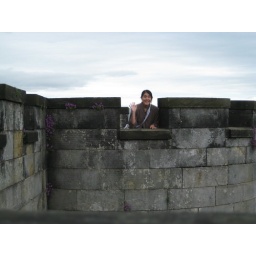
This one involved me setting the timer on one tower and running quickly around to the other side. :)